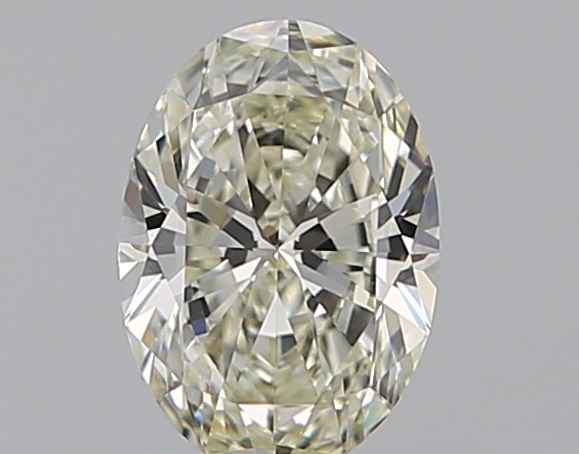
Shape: oval
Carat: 0.55
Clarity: VS2
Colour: L
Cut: EX
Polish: EX
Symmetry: EX
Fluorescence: M
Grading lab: GIA
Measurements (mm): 6.48 x 4.54 x 2.75